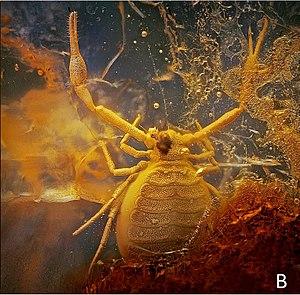
Pseudogarypus synchrotron est une espèce fossile de pseudoscorpions de la famille des Pseudogarypidae.
Pseudogarypus est un genre de pseudoscorpions de la famille des Pseudogarypidae.